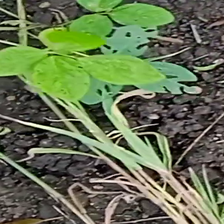
Weed species: Harali_(Cynodon_dactylon)